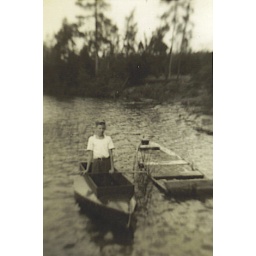
Young Eugene Spear in a duck boat